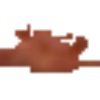
Label: nut_pecan